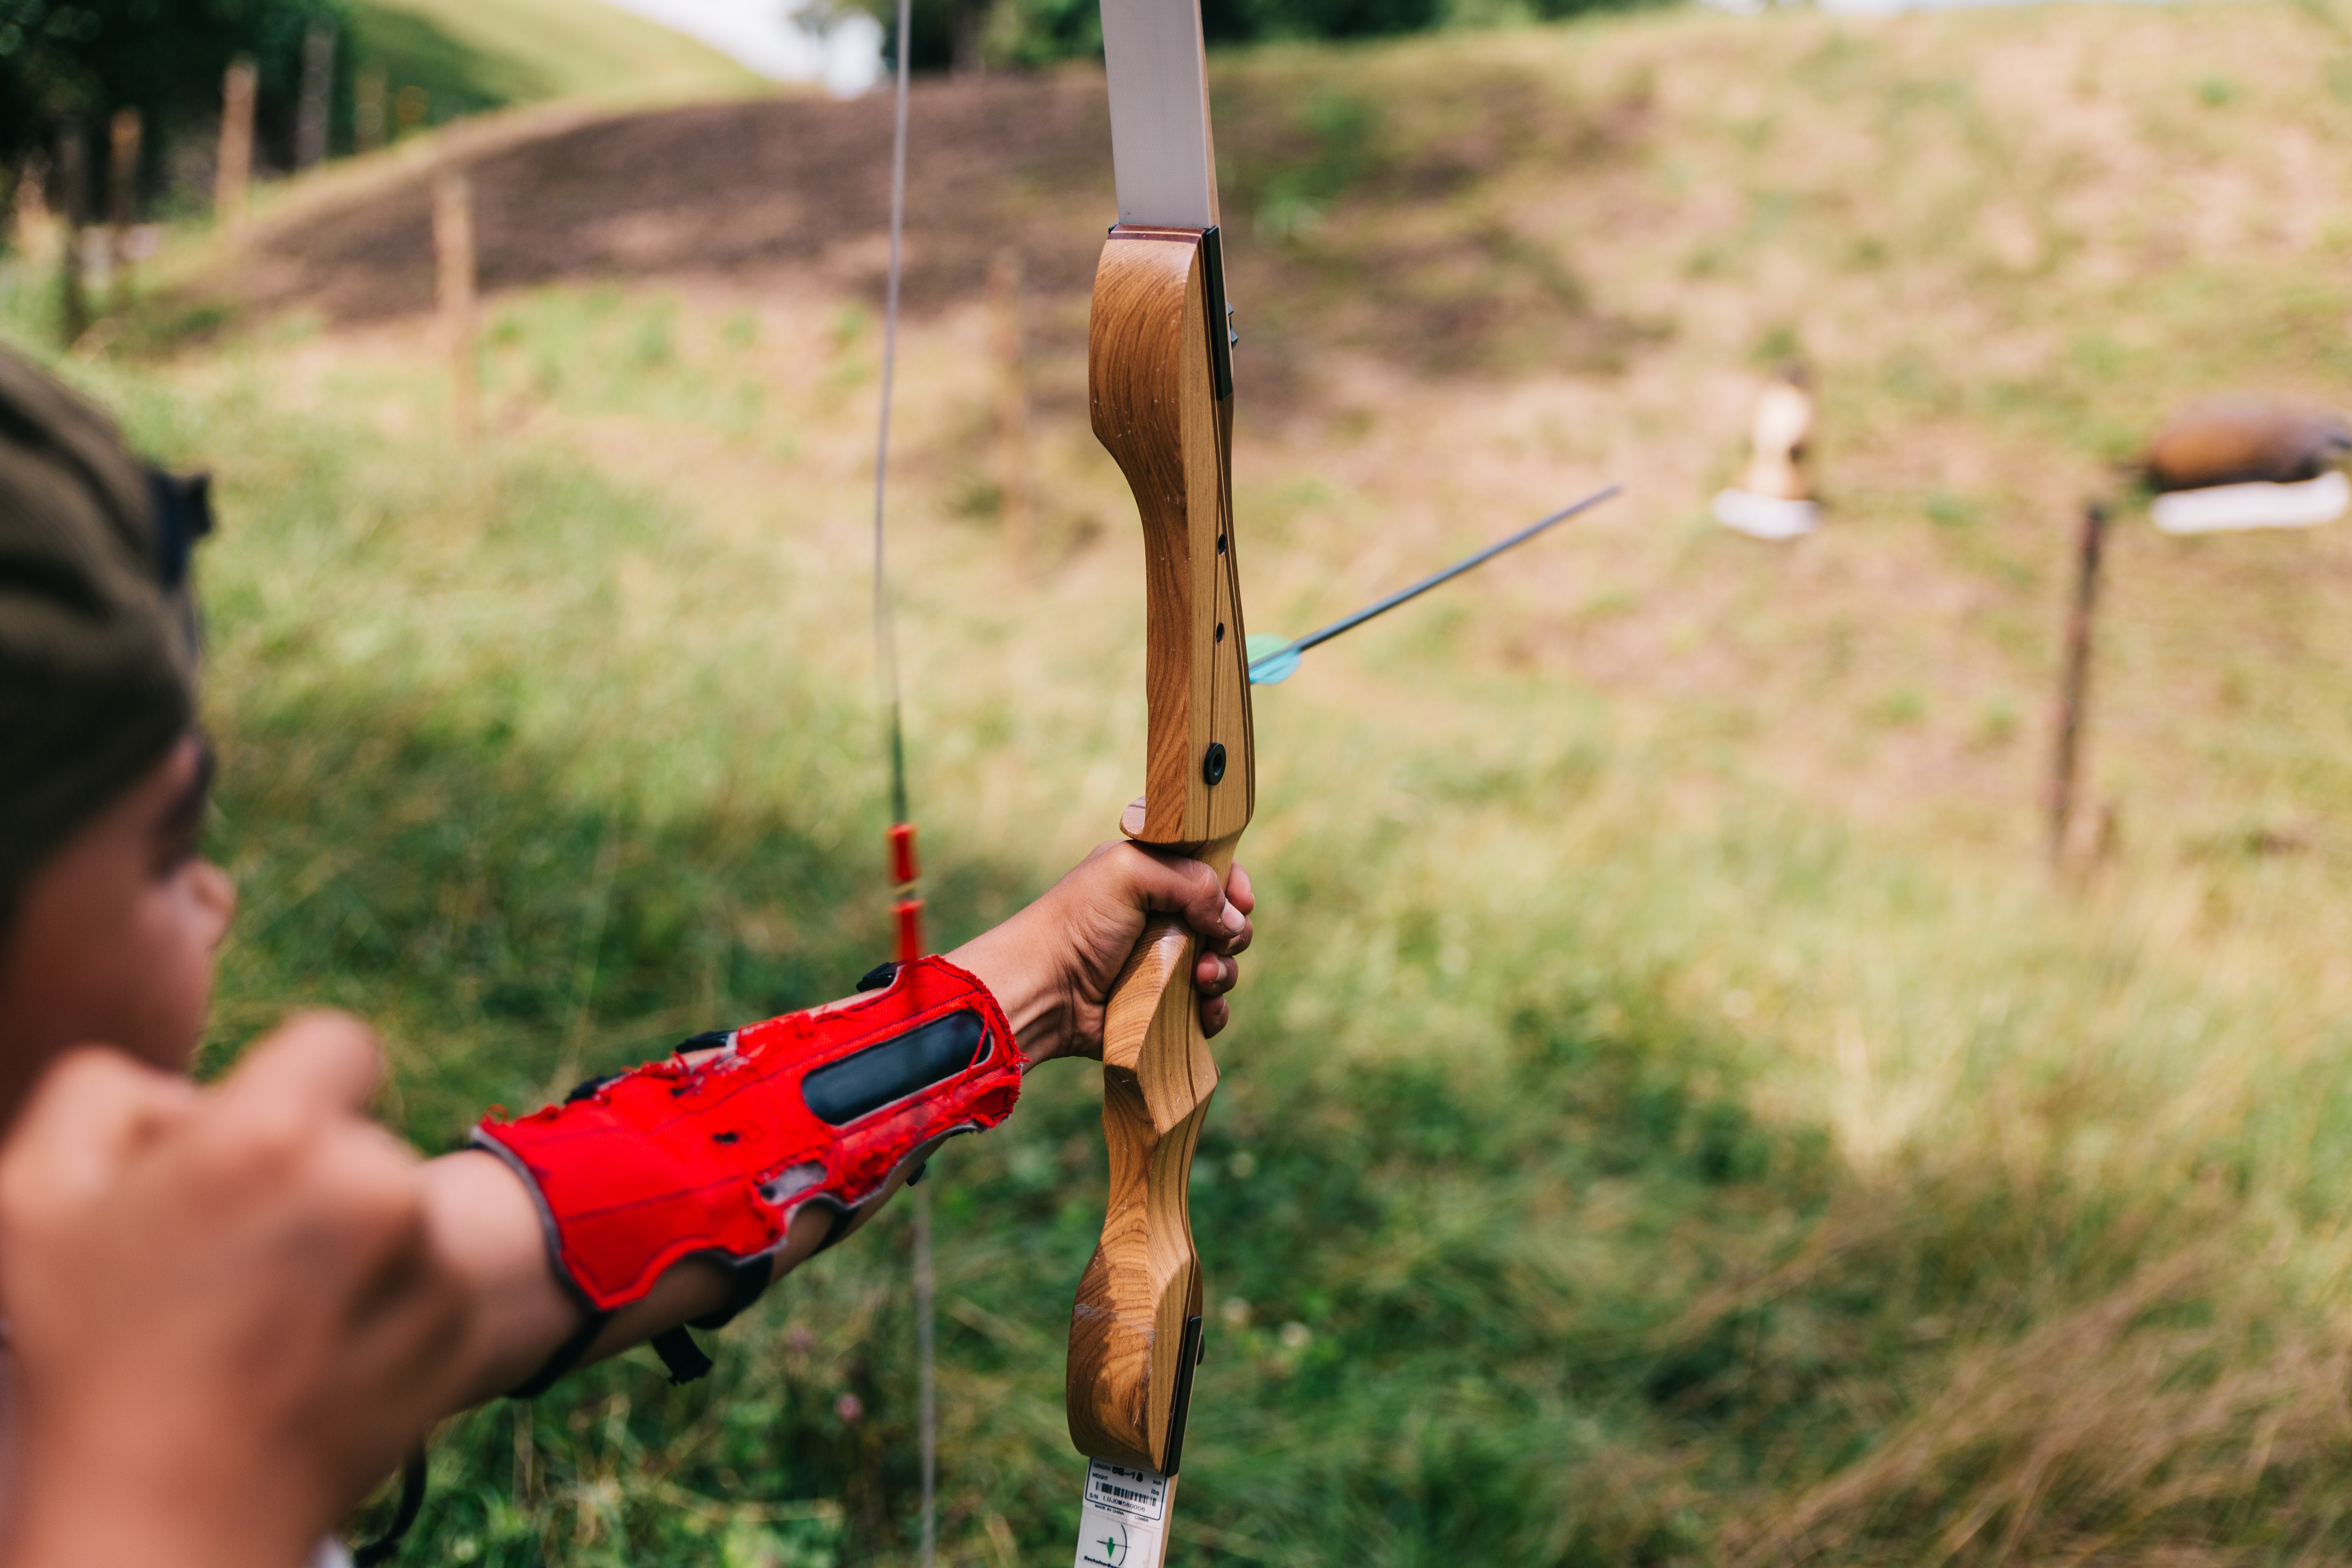
tree, grass, recreation, archery, bow and arrow, longbow, target archery, ranged weapon, field archery